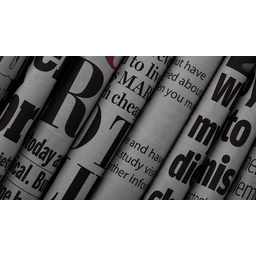
Label: paper